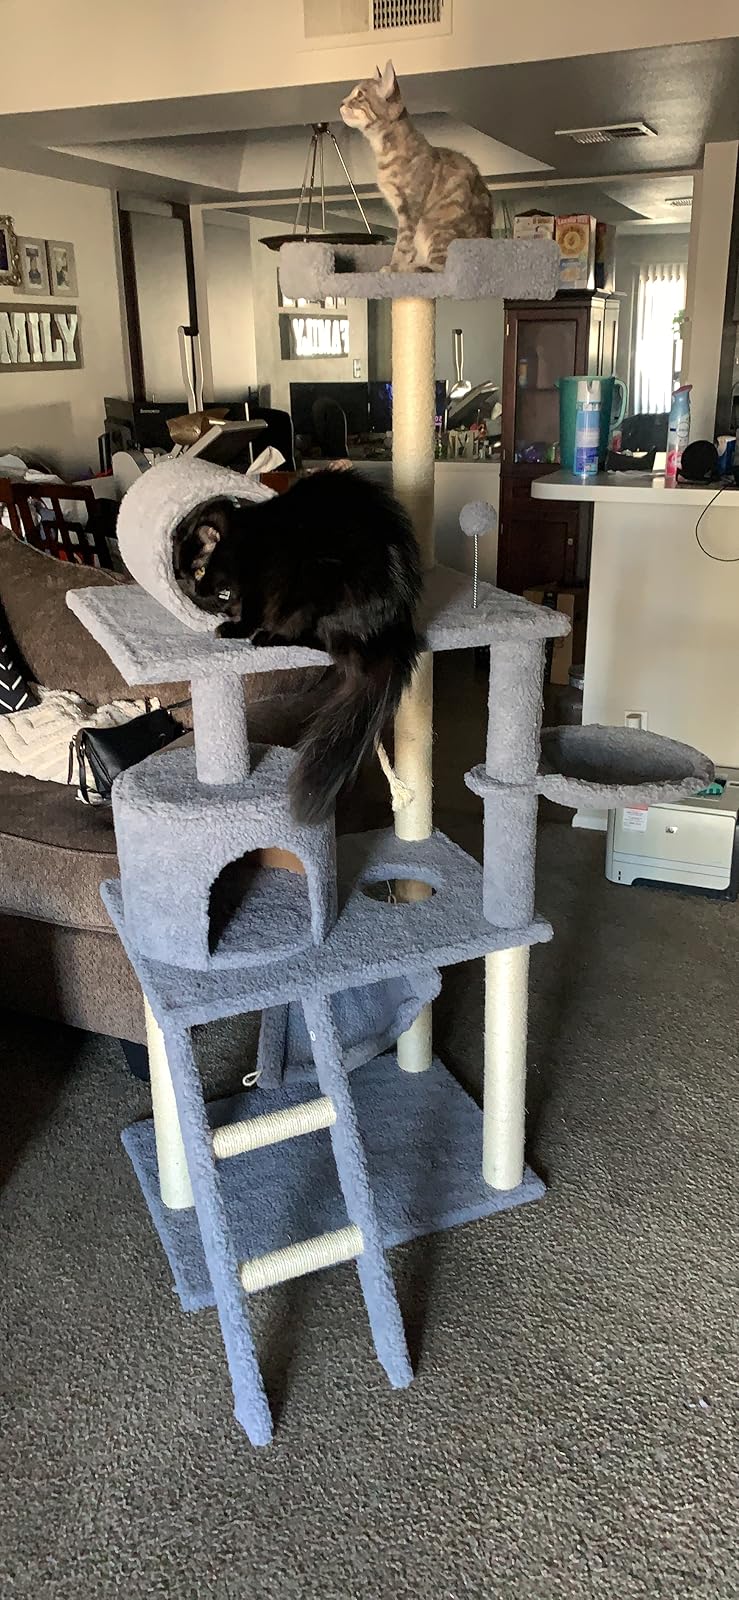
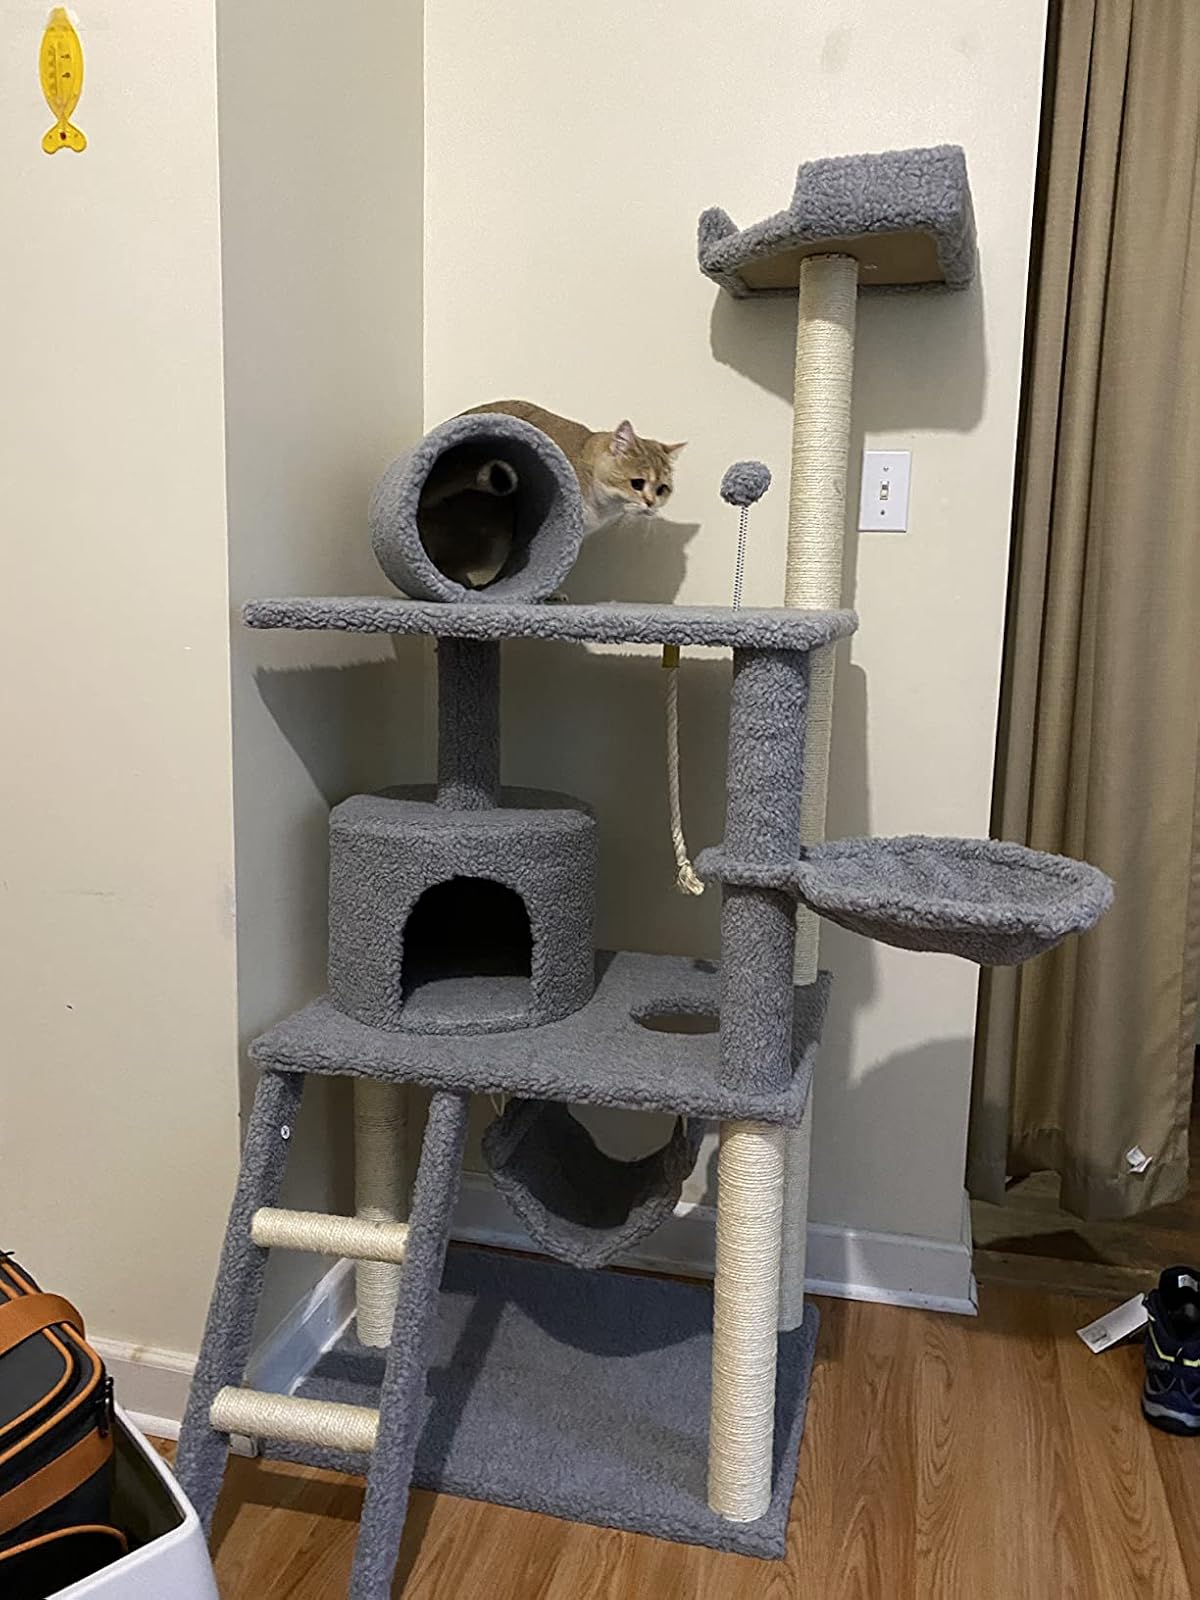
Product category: items_cat tree
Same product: yes